Joinville Island group

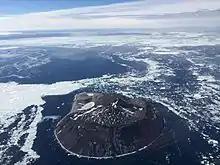
Bransfield Island, October 27, 2016

The name Point Bransfield, after Edward Bransfield, Master, Royal Navy, was given in 1842 by a British expedition under James Clark Ross to the low western termination of what is now the Joinville Island group.